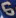
Number: 6